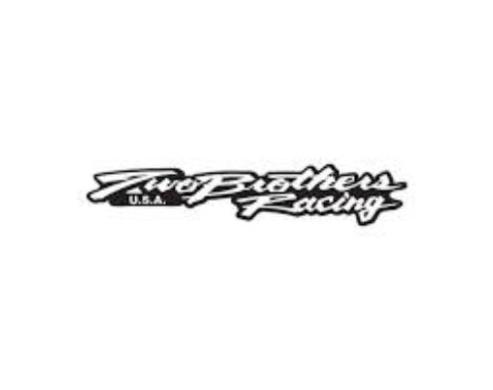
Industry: Necessities